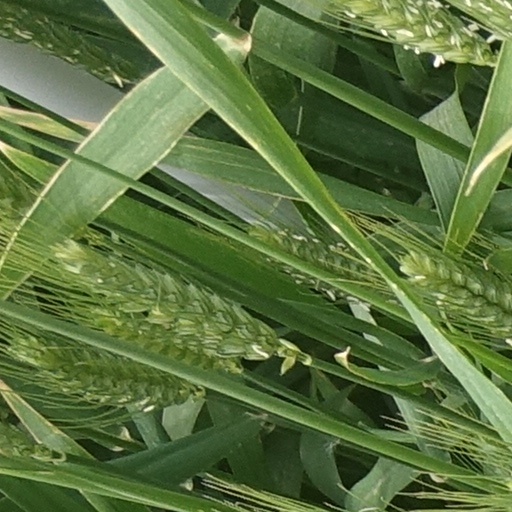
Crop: wheat